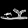
Label: Sandal